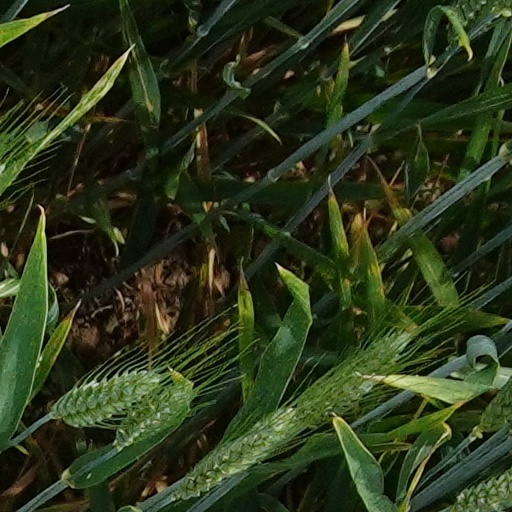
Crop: wheat